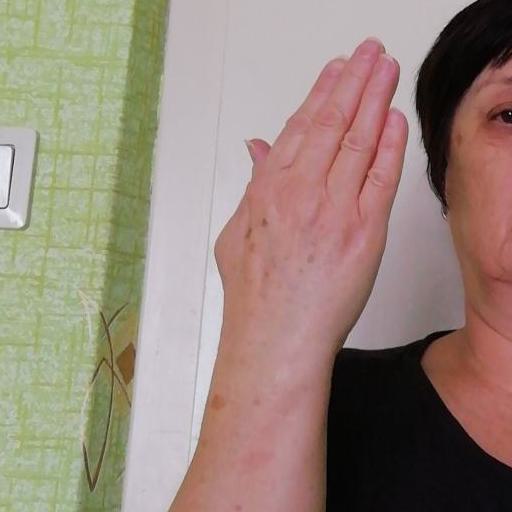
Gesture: stop_inverted